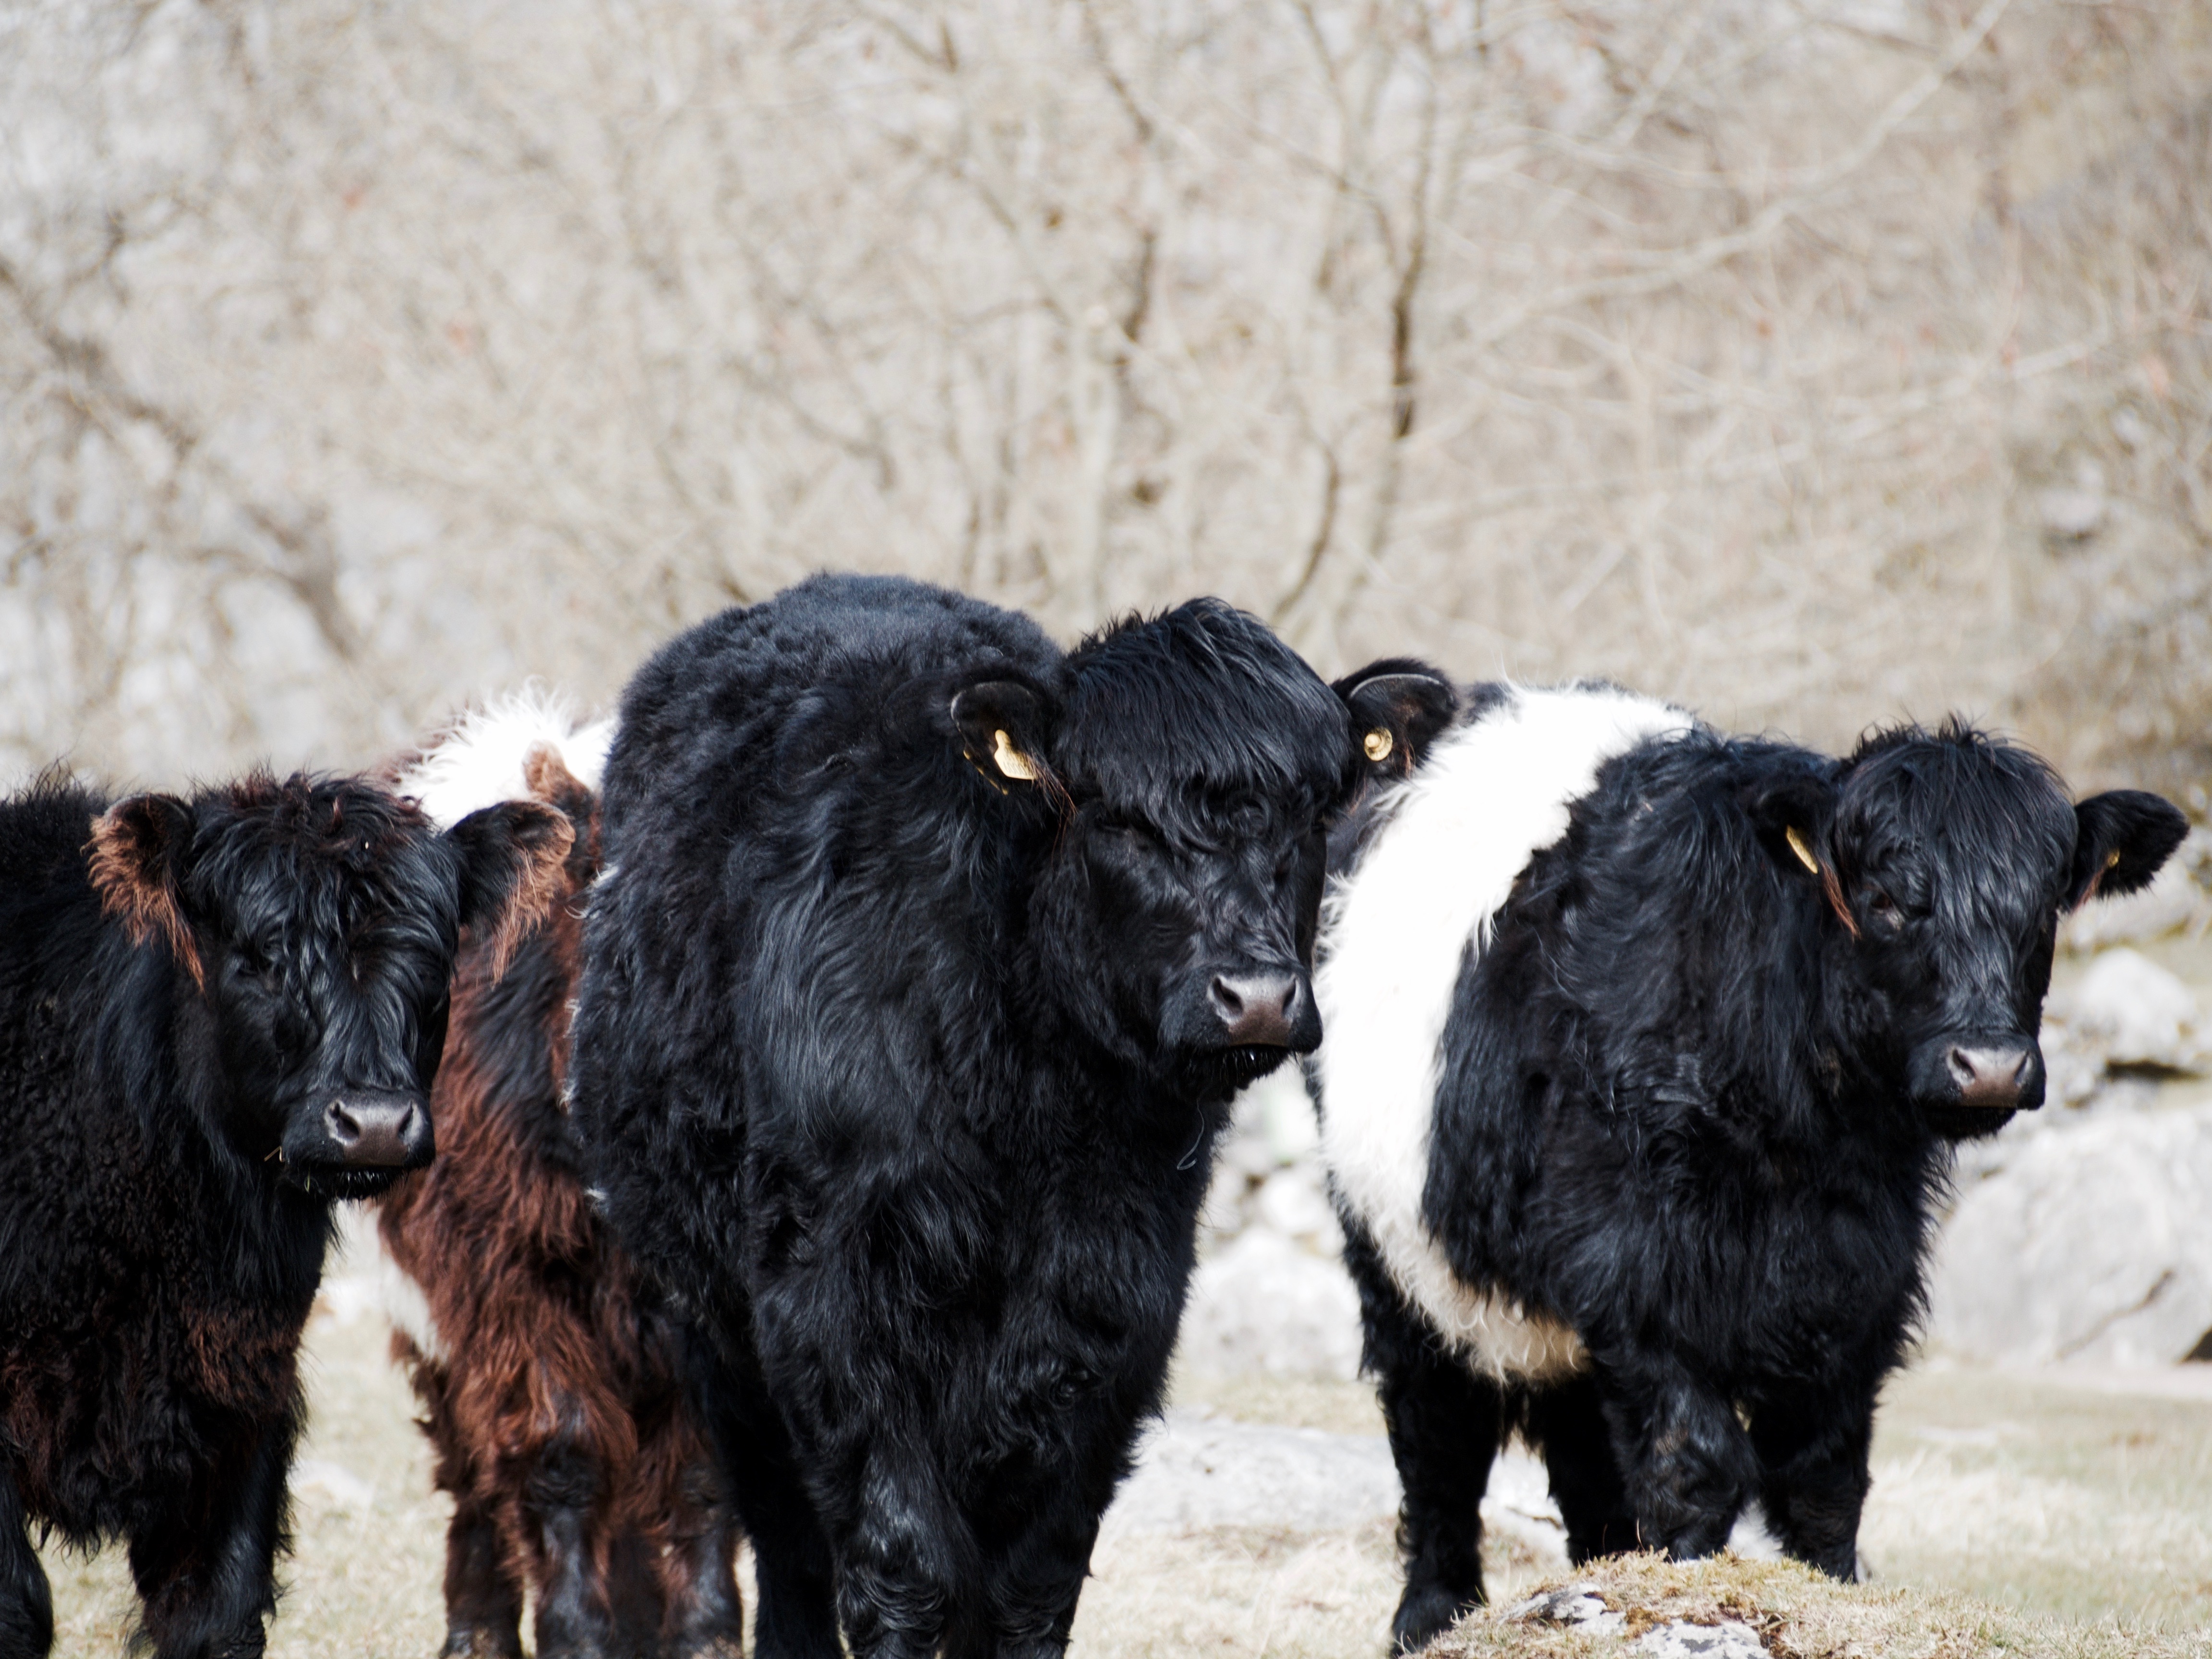
mammal, fauna, calf, vertebrate, yak, cattle like mammal, cow goat family, muskox